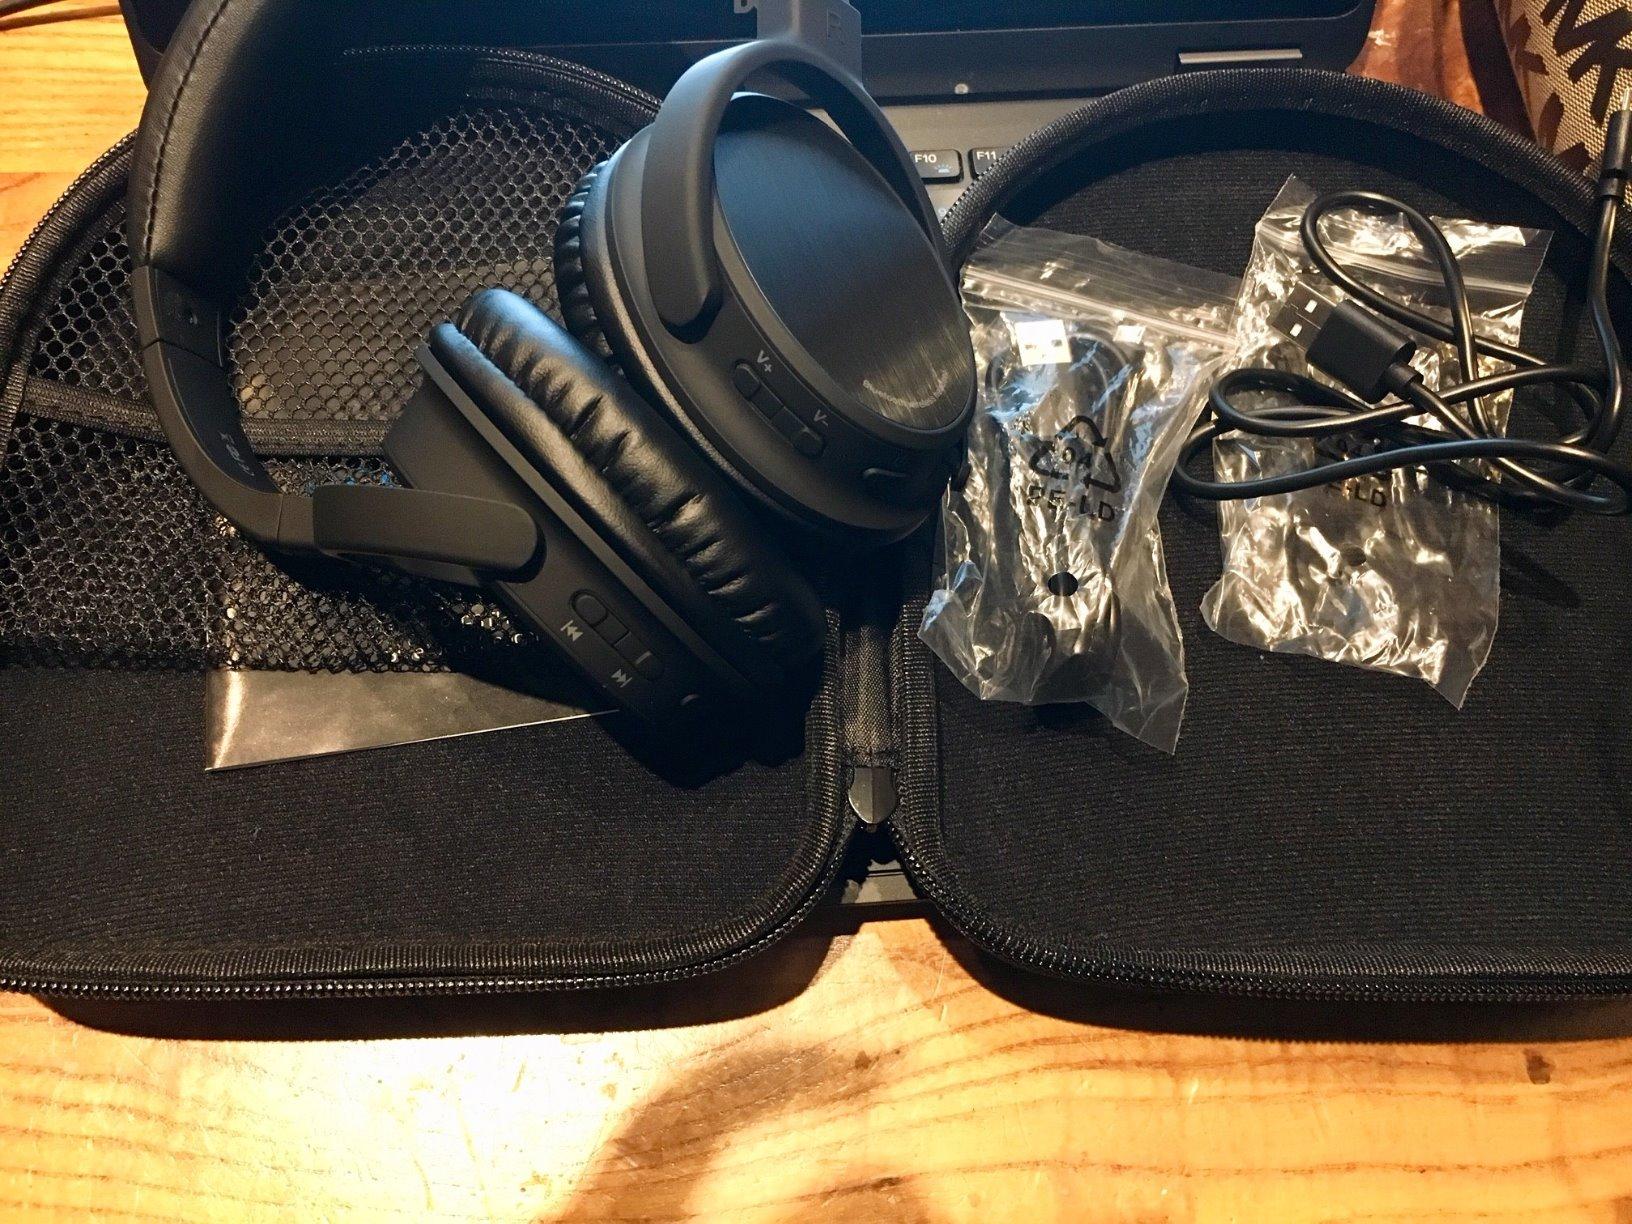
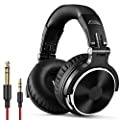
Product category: headphones
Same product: no